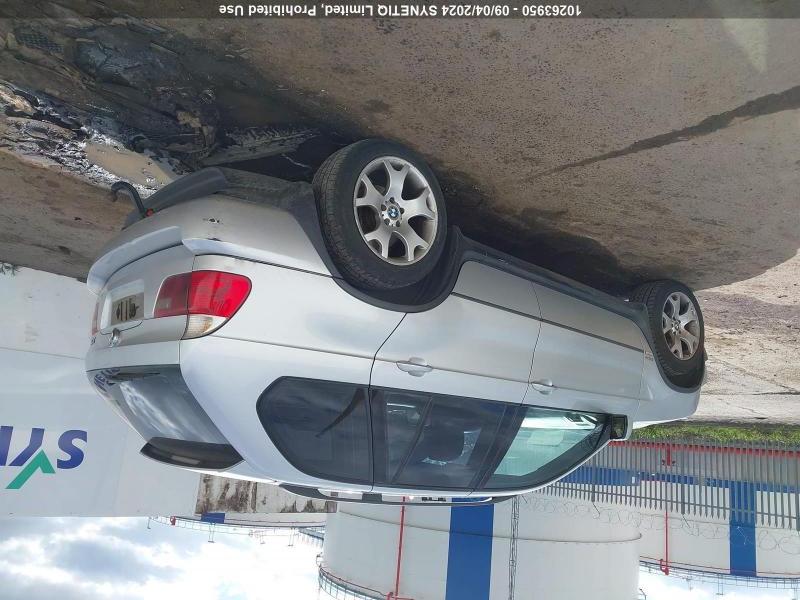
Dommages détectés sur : pare-choc arrière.
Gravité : mineur